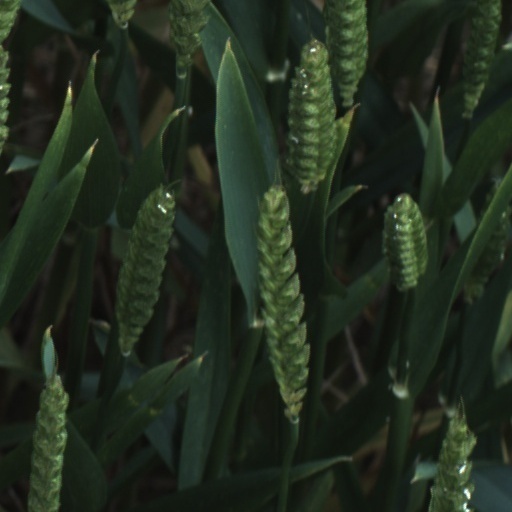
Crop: wheat